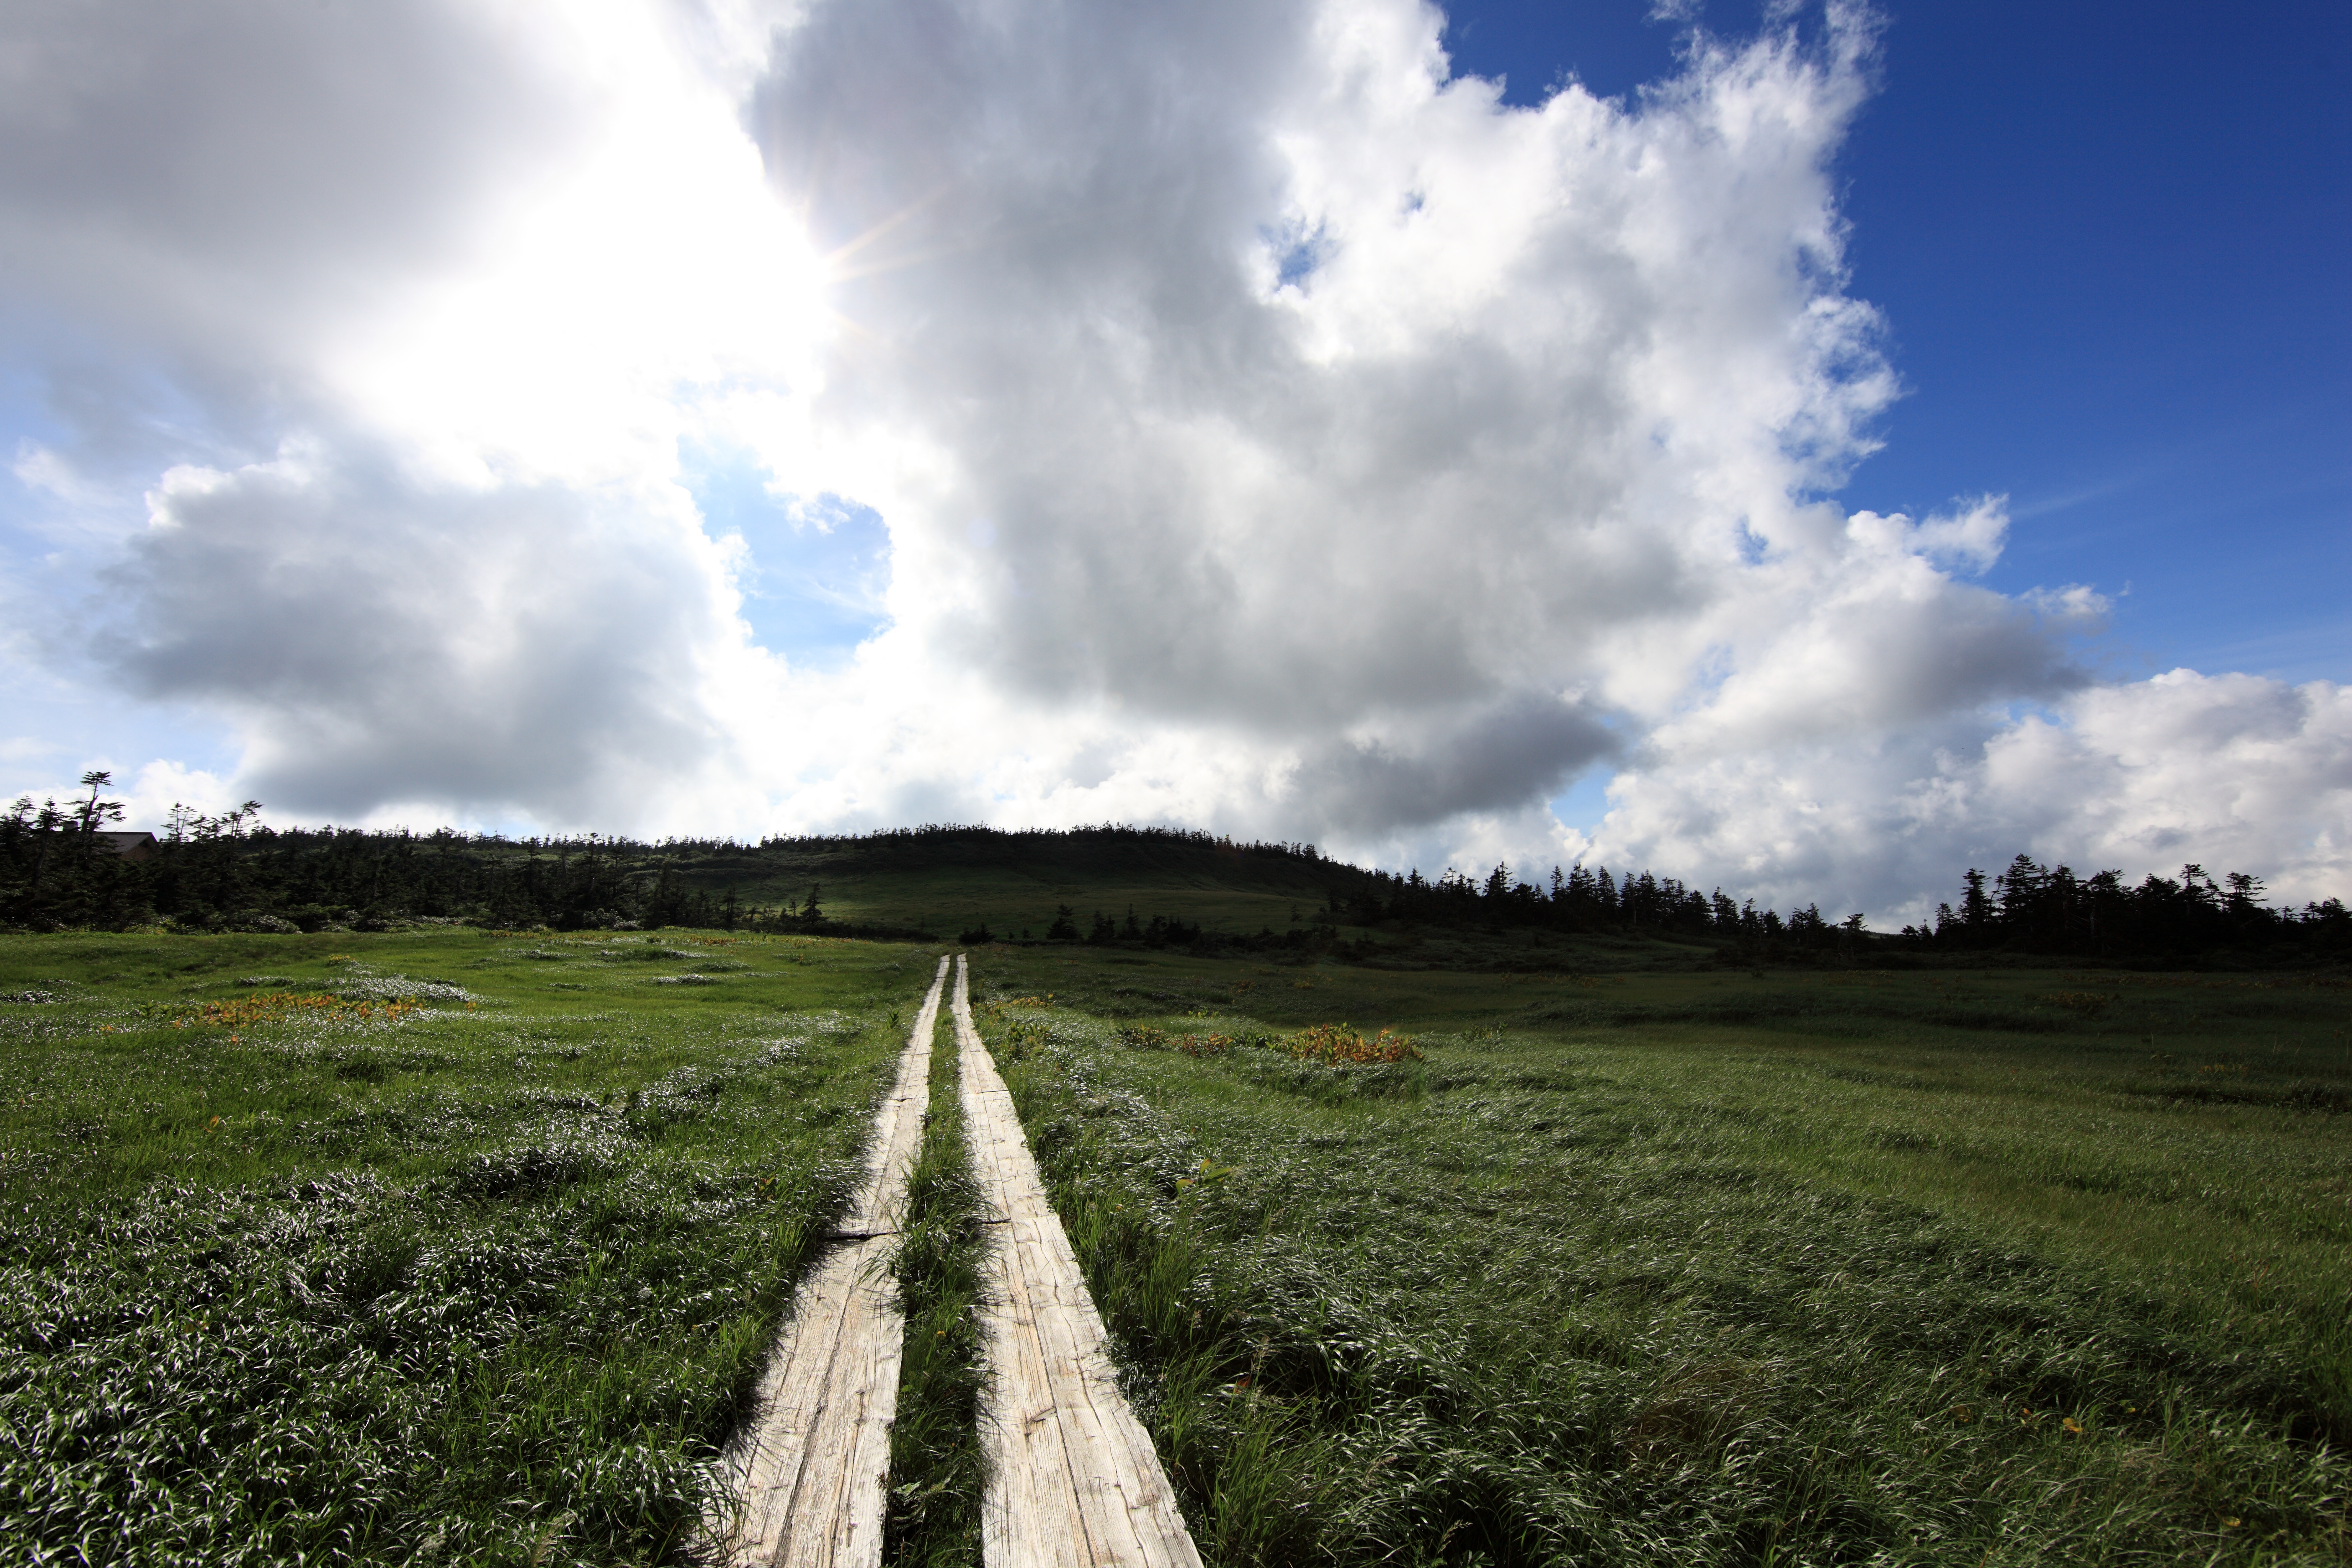
landscape, tree, nature, grass, horizon, wetlands, mountain, cloud, sky, boardwalk, road, field, meadow, prairie, sunlight, hill, wind, high, agriculture, plain, grassland, 5d, hires, habitat, markii, hi, res, resolution, iwate, hachimantai, rural area, meteorological phenomenon, natural environment